St Vincent's Hospital, Melbourne

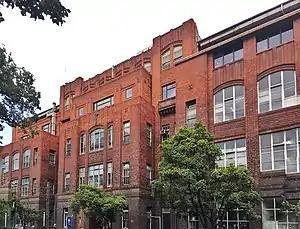

The hospital greatly expanded in the 1950s with a convent behind the Healy Wing, a 10-storey nurses home on the corner of Nicholson Street, and the Daly Wing behind that. In the 1960s–70s, the hospital expanded over a much larger area with the Bolte Wing on Nicholson Street, and clinical services buildings on the narrow Princes Street and Regent Streets, now within the hospital grounds. In the early 70s, the private hospital wing was replaced by a larger one, and a medical suites building was built on the west corner of Fitzroy Street c1980. In the early 1990s, the convent was demolished and replaced by a new high-rise block, known as the Inpatient Services Building, completed in 1995. The new hospital building was widely praised for its innovative design - for example, complementary medical and surgical specialties (such as neurology/neurosurgery) exist on opposite sides of the same ward, there are decentralised nurses' stations, and satellite pharmacies on every second floor stocking locally relevant medications.